José Jiménez (character)

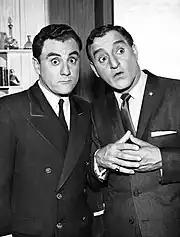
Dana as José Jiménez with Danny Thomas, 1961.

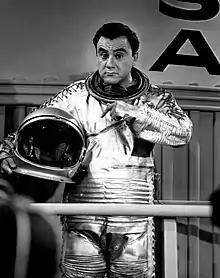
Dana as an astronaut, 1963.

José Jiménez was a fictional character created and performed by comedian Bill Dana on "The Steve Allen Show" in 1959 and who became increasingly popular during the 1960s. This character introduced himself with the catch phrase: "My name...José Jiménez". Dana played José in three non-variety shows: "Make Room for Daddy", which spun off "The Bill Dana Show", and a cameo in an episode of "Batman" ("The Yegg Foes in Gotham", October 20, 1966).